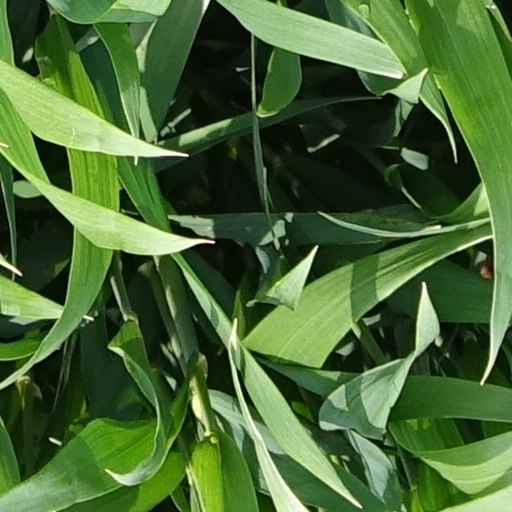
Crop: wheat